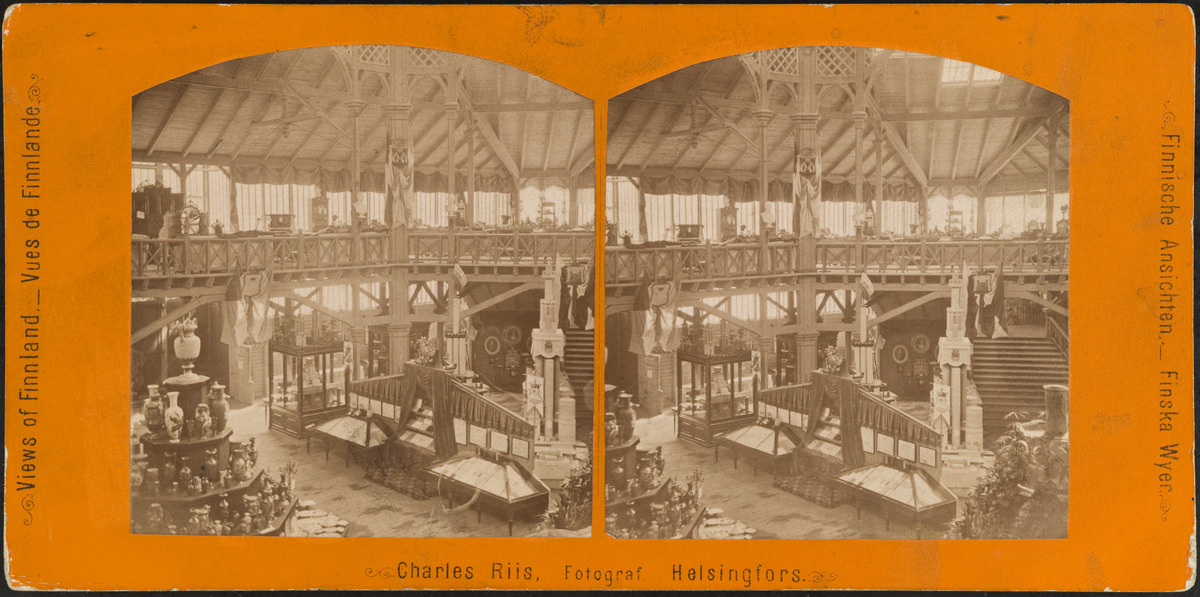
Suomen ensimmäinen yleinen taide- ja teollisuusnäyttely vuonna 1876 Kaivopuistossa, näkymä näyttelyrakennuksen keskushalliin, oikealla Frenckell J
sisällön kuvaus: Suomen ensimmäinen yleinen taide- ja teollisuusnäyttely vuonna 1876 Kaivopuistossa, näkymä näyttelyrakennuksen keskushalliin, oikealla Frenckell J.C.&Son. mustavalkoinen
Kuvaaja: Riis, Charles, valokuvaaja
Ajankohta: kuvausaika 1876
Paikka: Suomi, Uusimaa, Helsinki, Ullanlinna Helsinki, Kaivopuisto
Aiheet: messut, näyttelyt, hallit